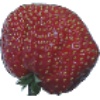
Label: Strawberry Wedge 1